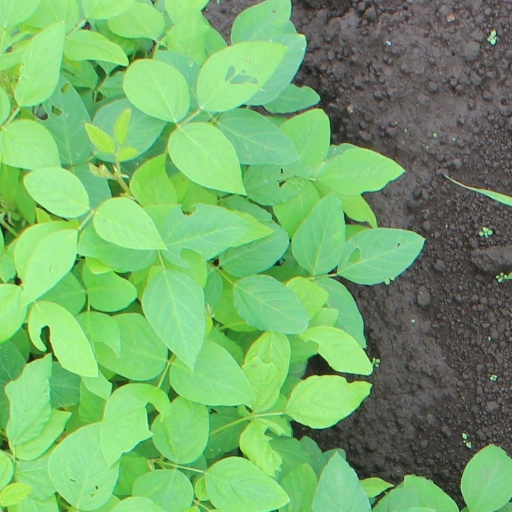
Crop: soybean